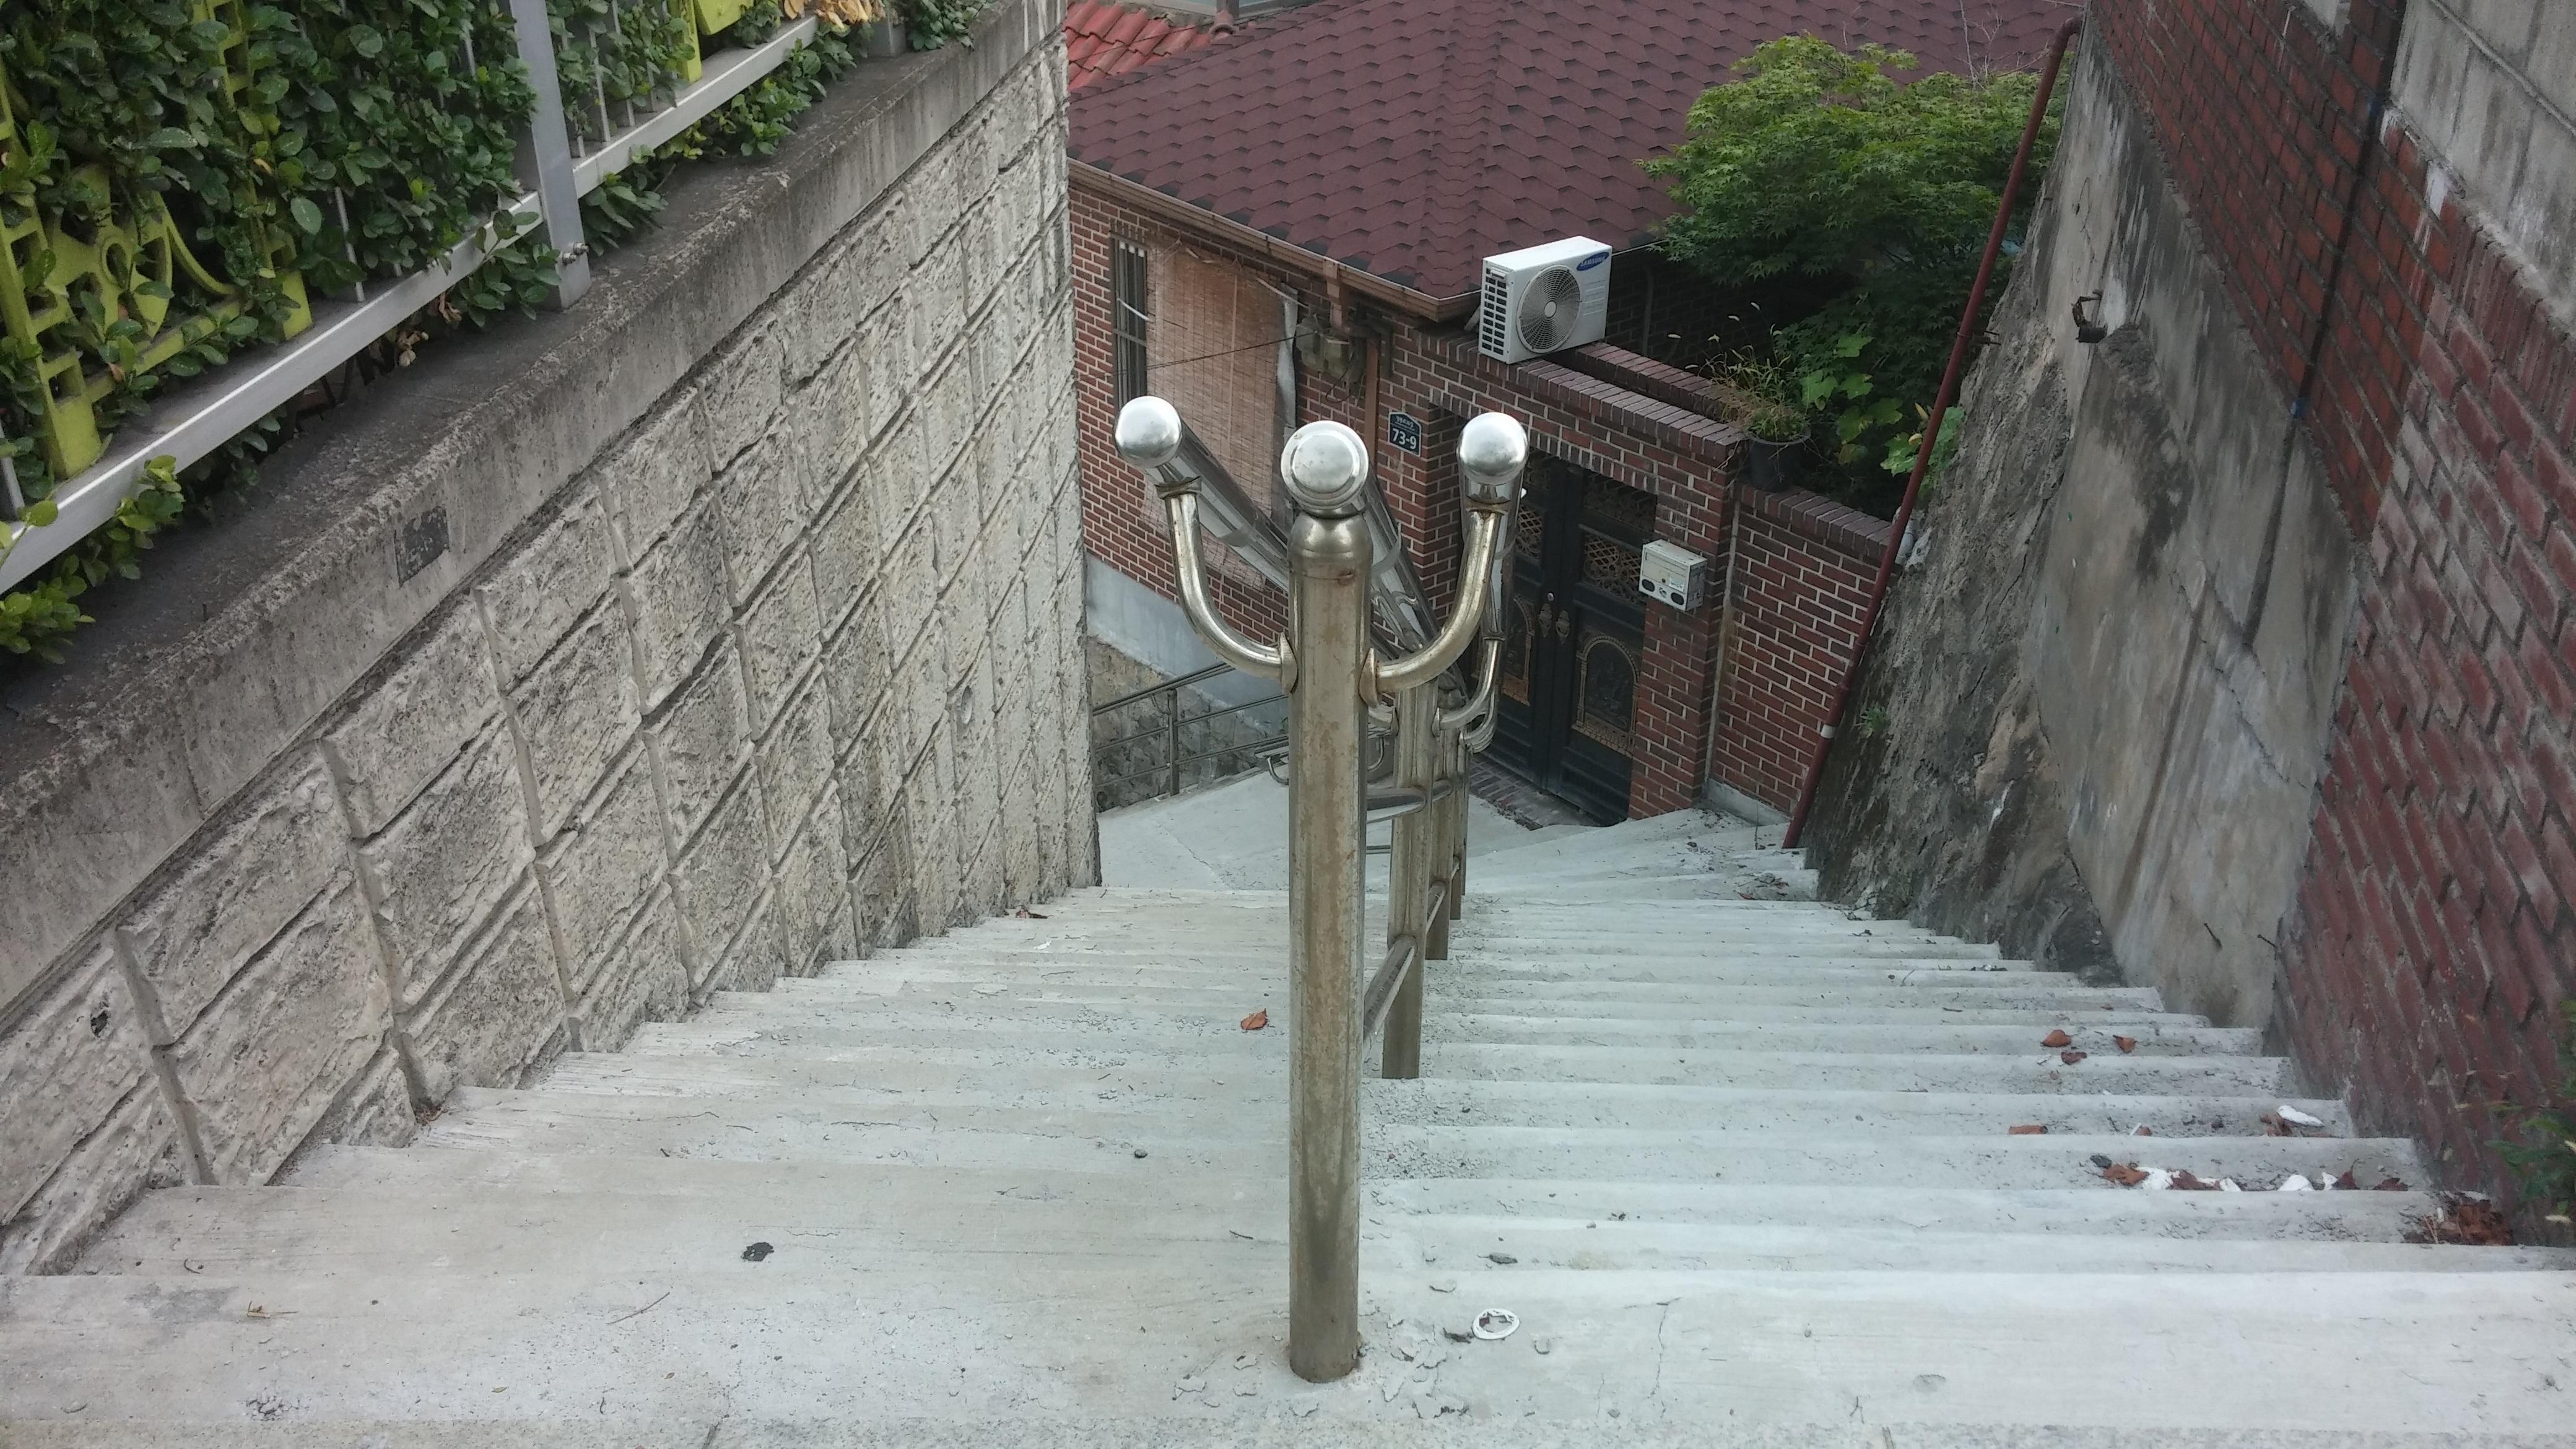
landscape, snow, wood, track, road, street, sidewalk, perspective, alley, city, wall, walkway, weather, grey, stairs, infrastructure, seoul, republic of korea, road surface, outdoor structure